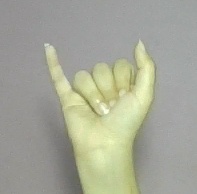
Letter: ya